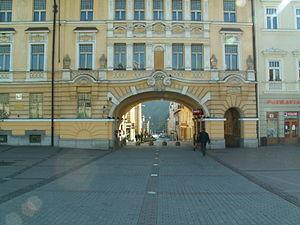
L’arc est l'élément d'ossature de directrice courbe ou polygonale, qui enjambe l'espace ouvert entre deux piliers ou murs en transmettant toute la charge qu'il supporte aux appuis, moyennant une force oblique dénommée « poussée ».